William Holliday (merchant)

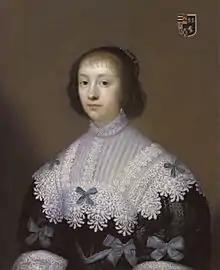
Margaret Holliday, daughter of William Holliday and wife of Sir Edward Hungerford (1596–1648) of Farleigh Hungerford Castle. 1633 portrait by Cornelis Jonson van Ceulen. The arms of Holliday are visible on the sinister side of the impaled escutcheon

In about 1600 he married Susan Rowe (d.1646), a daughter of Henry Rowe, a prominent member of the Worshipful Company of Ironmongers and later Lord Mayor of London, whose father Sir Thomas Rowe had also been Lord Mayor. She survived William and remarried (as his second wife) Robert Rich, 2nd Earl of Warwick (1587-1658). By Susan Rowe he had two daughters: